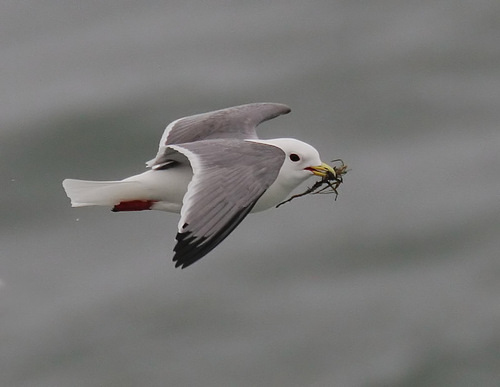
gorgeous white bird soars through the air with its grey wings outstretched and orange beak leading the way.
all white bird with gray wingbars and black primaries, a white tail and red undertail coverts.
this birds body is mainly white with, black eyes, a yellow bill and gray wingbars
this is a white bird with a yellow bill and grey wingbars.
a medium-sized, smooth bird with a white body, gray wings, and a short, yellow bill.
this is a bird with a white body and black wingtips and a short curved beak.
this bird is white with grey and has a long, pointy beak.
this bird is grey with white and has a long, pointy beak.
this small bird has a white body, yellow bill, and big gray wings with black tips.
this white bird has a yellow beak, grey wings tipped in black and orange feet.
Species: Red Legged Kittiwake